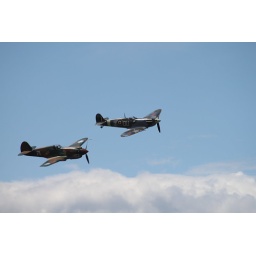
Flying Heritage Collection Fly Day May 22 2010 - Paul Allen's vintage airplane museum, many in flying order